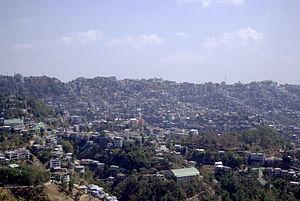
Le district d'Aizawl est un district de l'État du Mizoram en Inde.
Le Mizoram est un État de l’Inde du Nord-Est ayant pour capitale Aizawl. Le nom est dérivé de Mizo, le nom des habitants natifs, et Ram, qui signifie « terre », Mizoram signifiant ainsi « terre des Mizos ». C’est l’État le plus méridional de l’Inde du Nord-Est, partageant des frontières avec trois des « sept États sœurs », à savoir le Tripura, l’Assam et le Manipur. L’État partage également une frontière de 722 kilomètres avec le Bangladesh et la Birmanie.